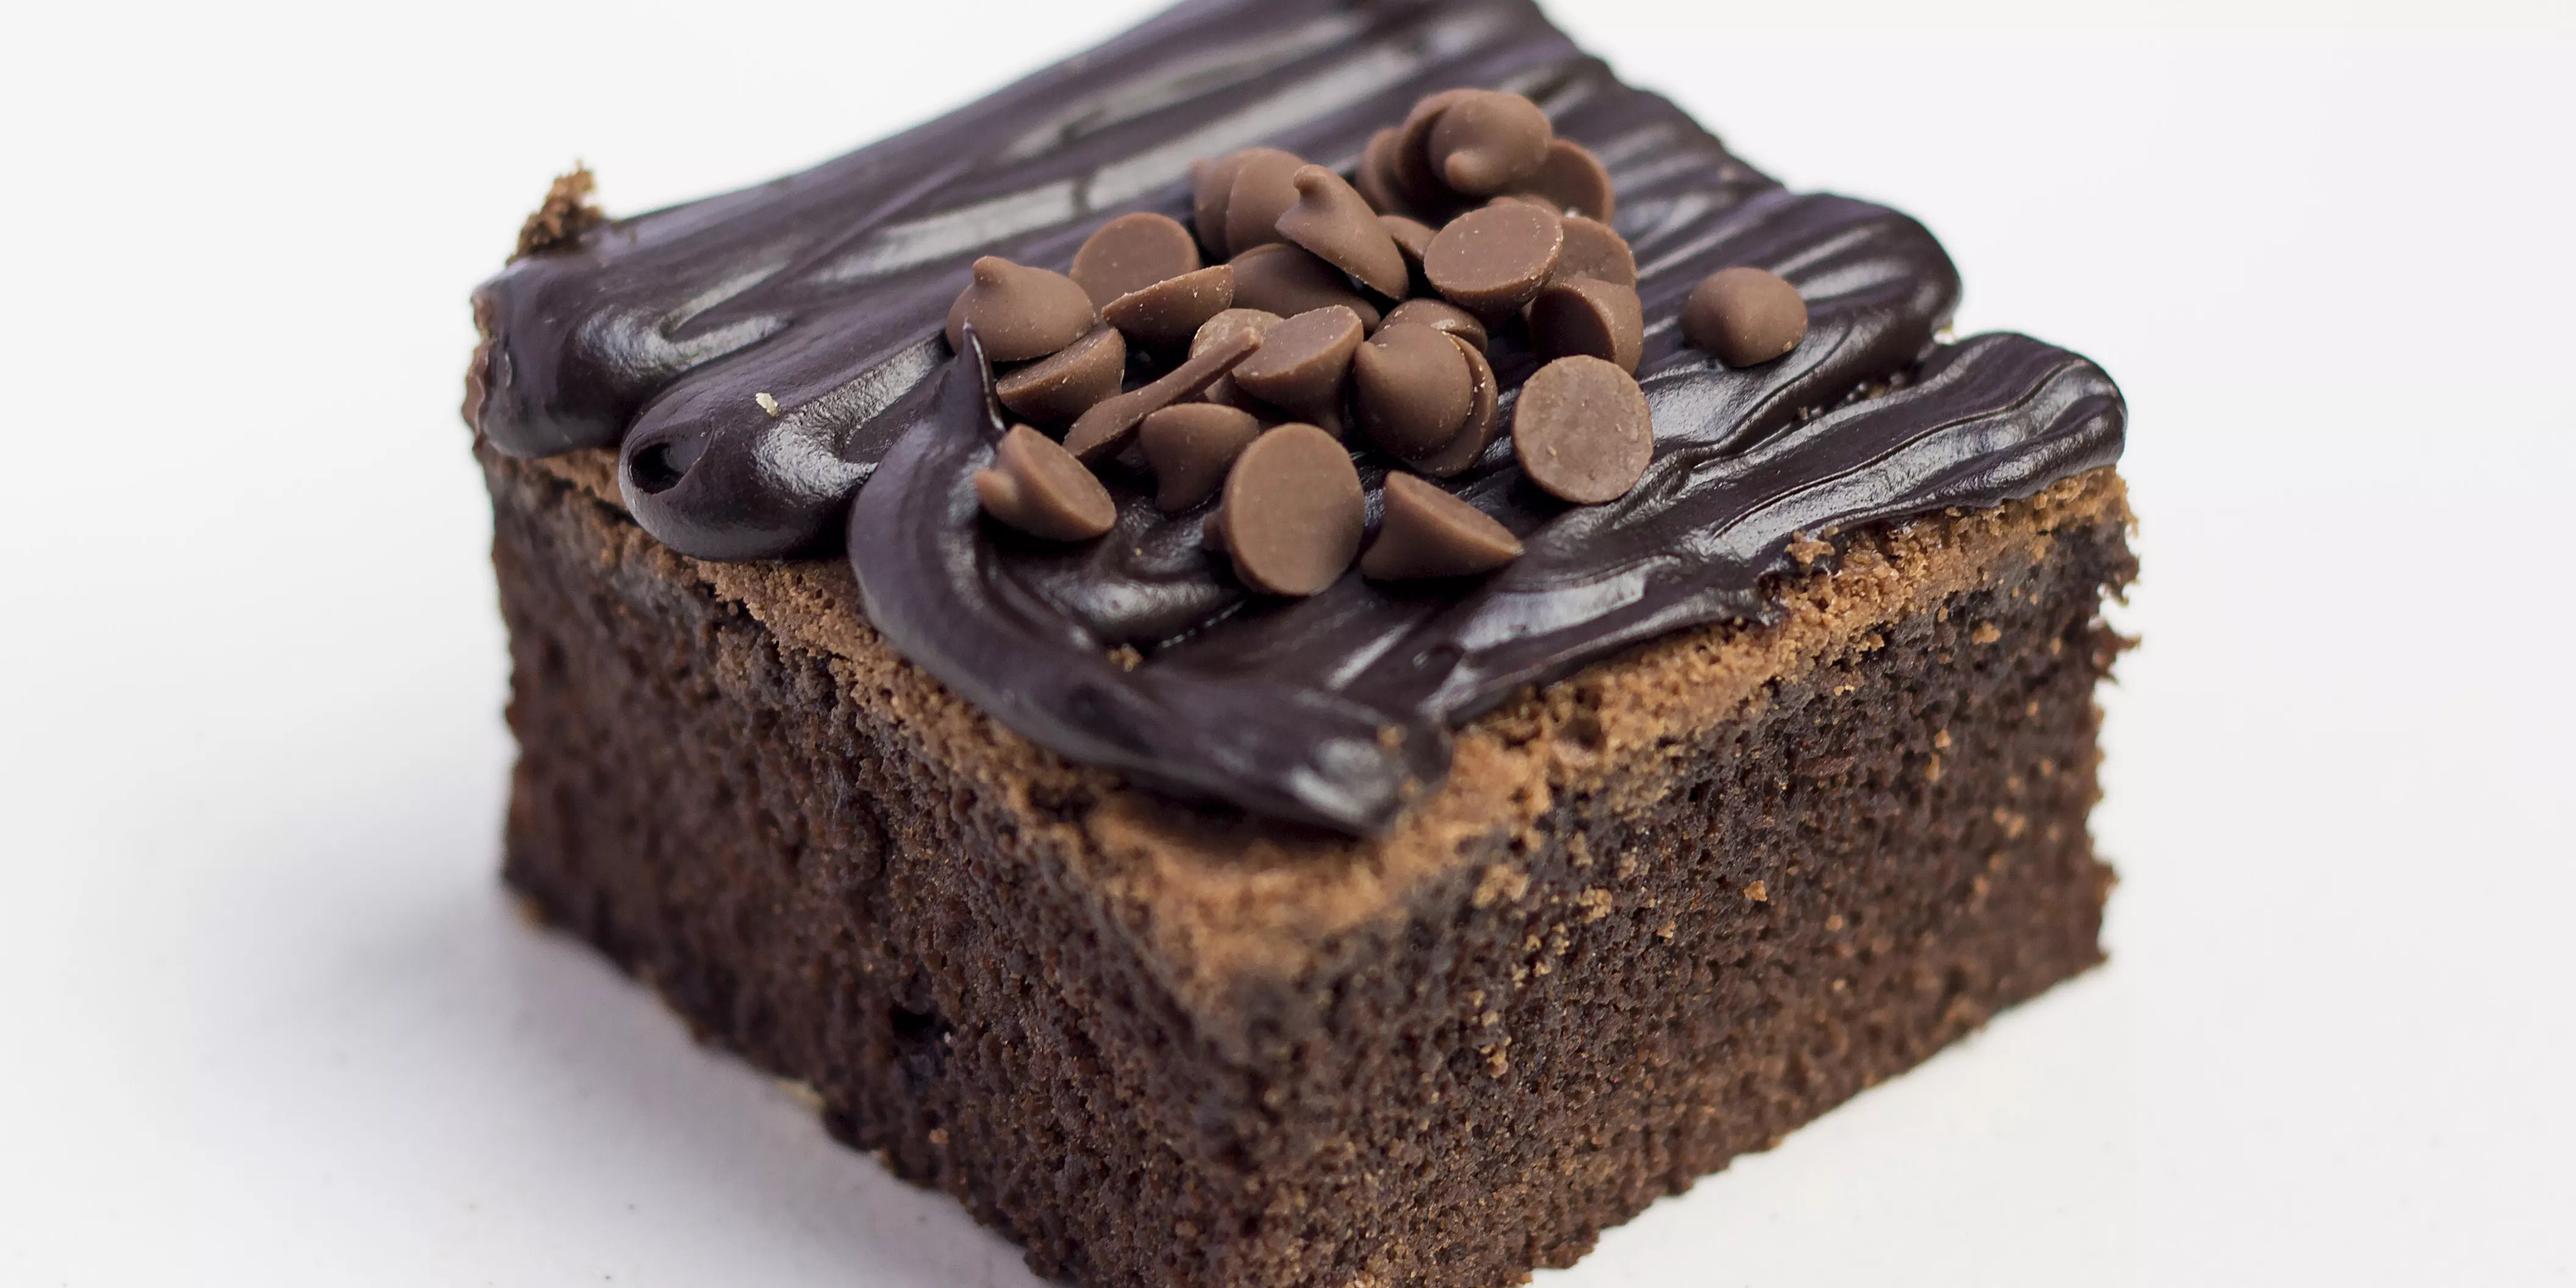
food, foodies, tableware, ingredient, cake, recipe, plate, cuisine, dish, baked goods, frozen dessert, produce, staple food, table, dessert, gluten, birthday cake, finger food, sweetness, Cocoa solids, kuchen, baking, confectionery, snack cake, chocolate, chocolate cake, flourless chocolate cake, snack, icing, chocolate brownie, buttercream, sugar cake, semifreddo, pastry, cooking, sponge cake, junk food, torte, ganache, rye bread